Kompetitive allele specific PCR

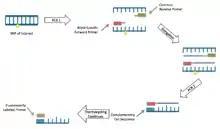
Schematic drawing of kompetitive allele specific PCR

Kompetitive allele specific PCR (KASP) is a homogenous, fluorescence-based genotyping variant of polymerase chain reaction. It is based on allele-specific oligo extension and fluorescence resonance energy transfer for signal generation.